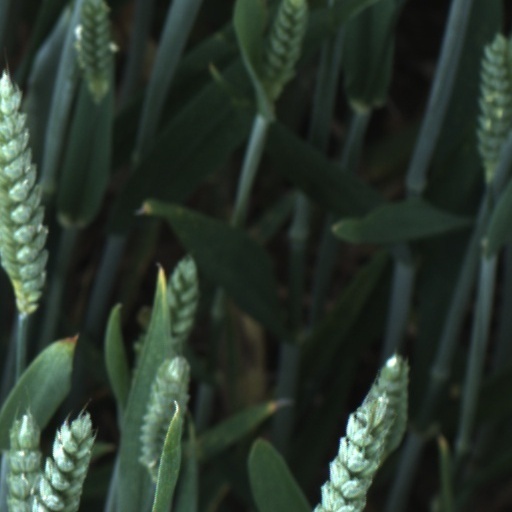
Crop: wheat